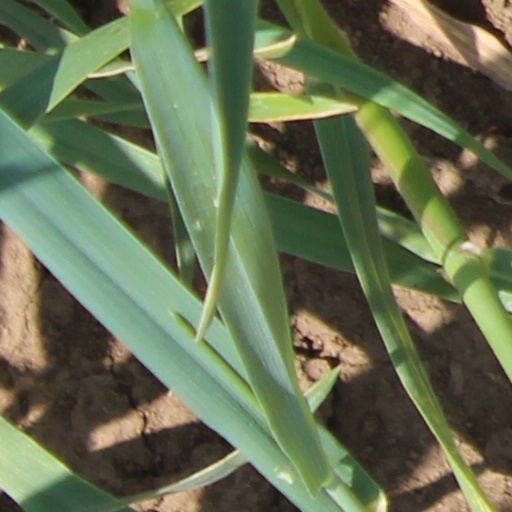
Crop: wheat